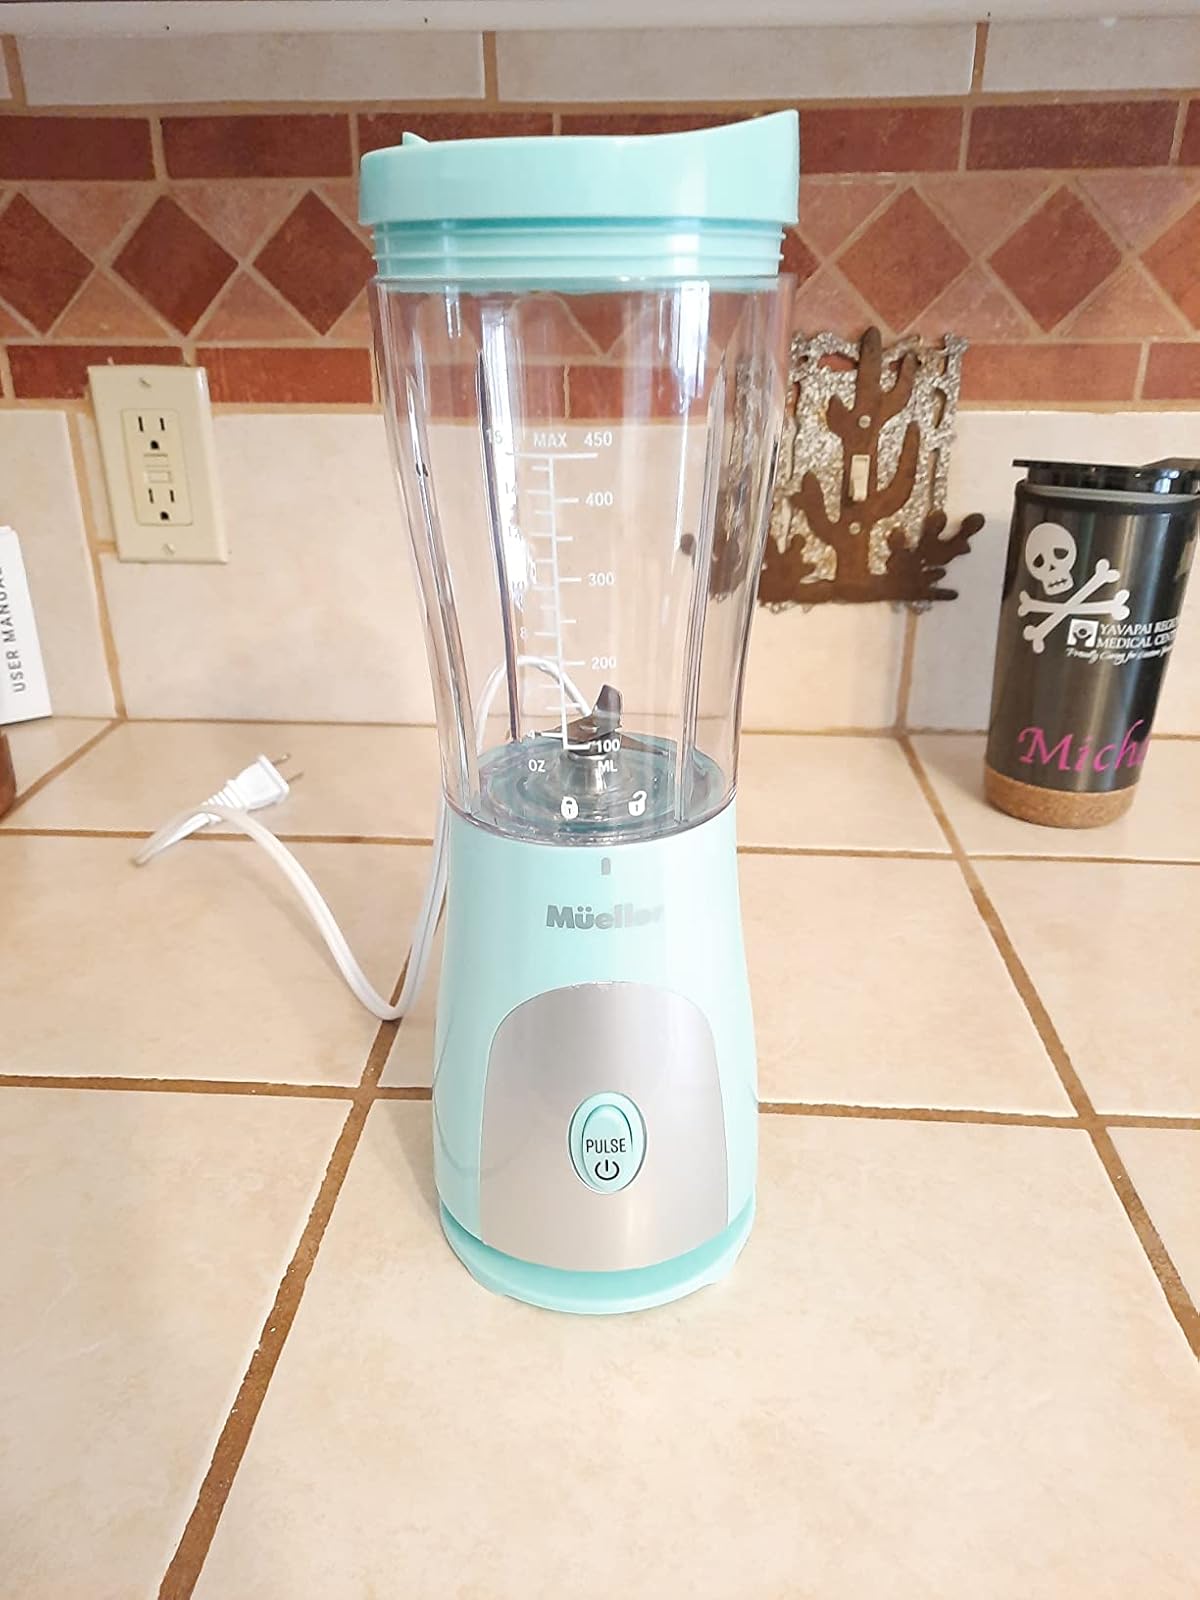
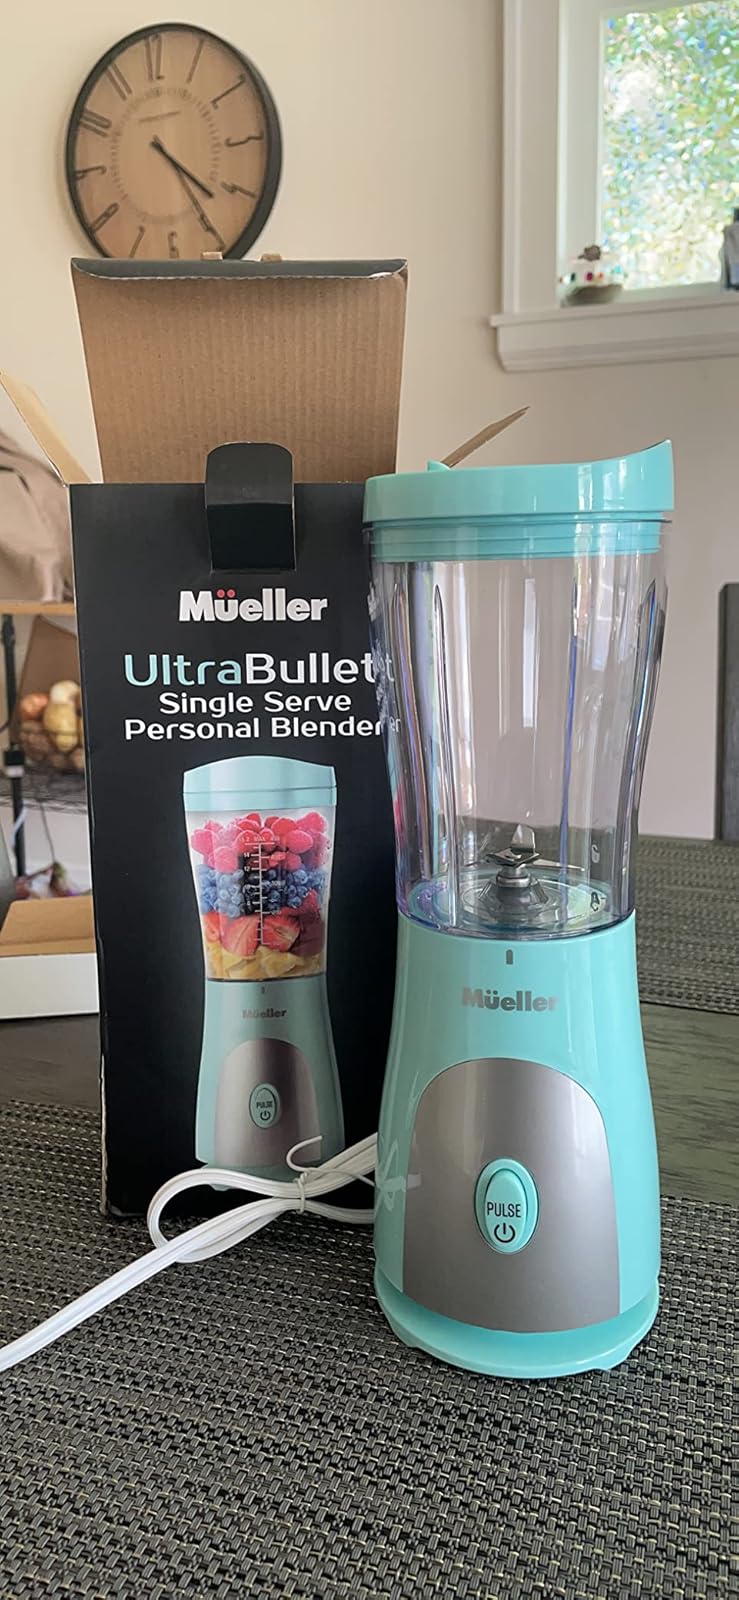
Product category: items_blender
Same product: yes